John Altman (composer)

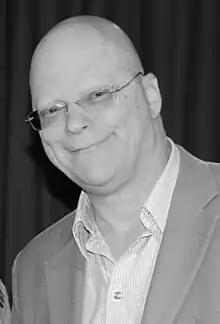
Altman on set of the short film "Pass:on", 2009

John Altman (born 5 December 1949) is an English film composer, music arranger, orchestrator and conductor.